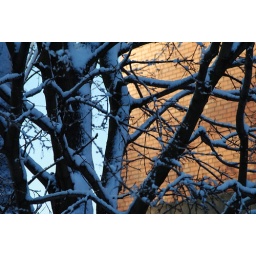
Snow-powdered tree against the brick facade of an electrical substation.